Ngambri

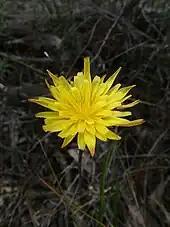
"Murnong", a staple in the traditional diet of Ngambri people

Murnong, now rare in the ACT due to land development, were a staple in the diet of traditional Ngambri people. They also ate grass trees, bulrushes, native raspberries, apple berries and native cherries.